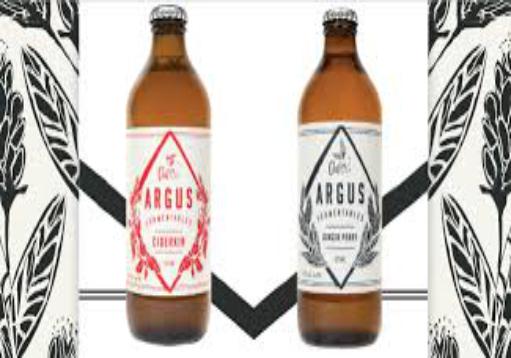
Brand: Argus Cider
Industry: Food